Sunning Plaza

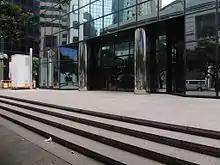
Entrance of Sunning Plaza

Sunning Plaza was a 30-storey office building in Causeway Bay, Hong Kong. This and the adjacent 19-storey residential building Sunning Court were the first of only two projects in Hong Kong of Chinese-American architect I. M. Pei, the other one being the Bank of China Tower. They were located in the area bounded by Hysan Avenue, Sunning Road and Hoi Ping Road. The two buildings were completed in 1982, and Sunning Court was renovated in 2003.